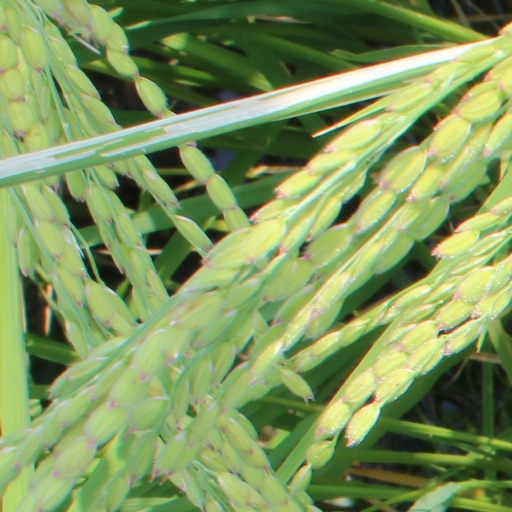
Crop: rice